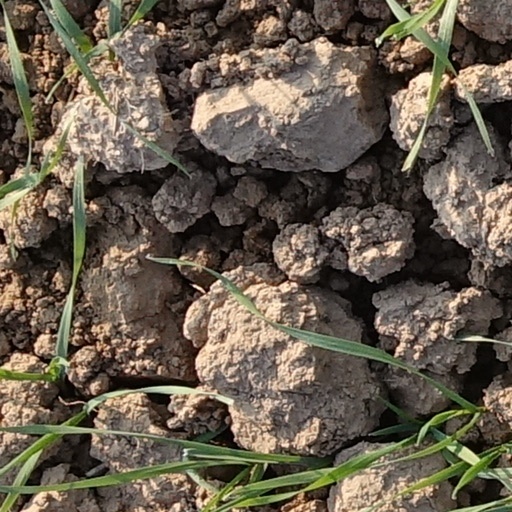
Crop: wheat